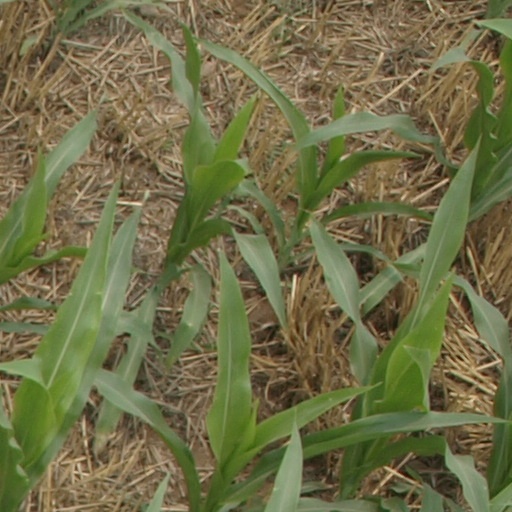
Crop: maize; corn